The Other Dream Team

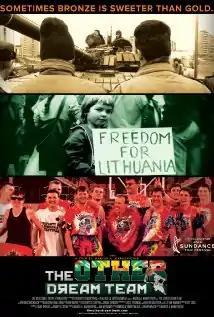

The Other Dream Team is a documentary film directed by Marius A. Markevičius. It covers the inspirational story of the 1992 Lithuania national basketball team and their journey to the bronze medal at the 1992 Summer Olympics in Barcelona. The film not only looks at the Lithuanian team but also at the broader historical events. The fall of the Soviet Union allowed Lithuania to reestablish its independence and enter the Olympics as an independent country.